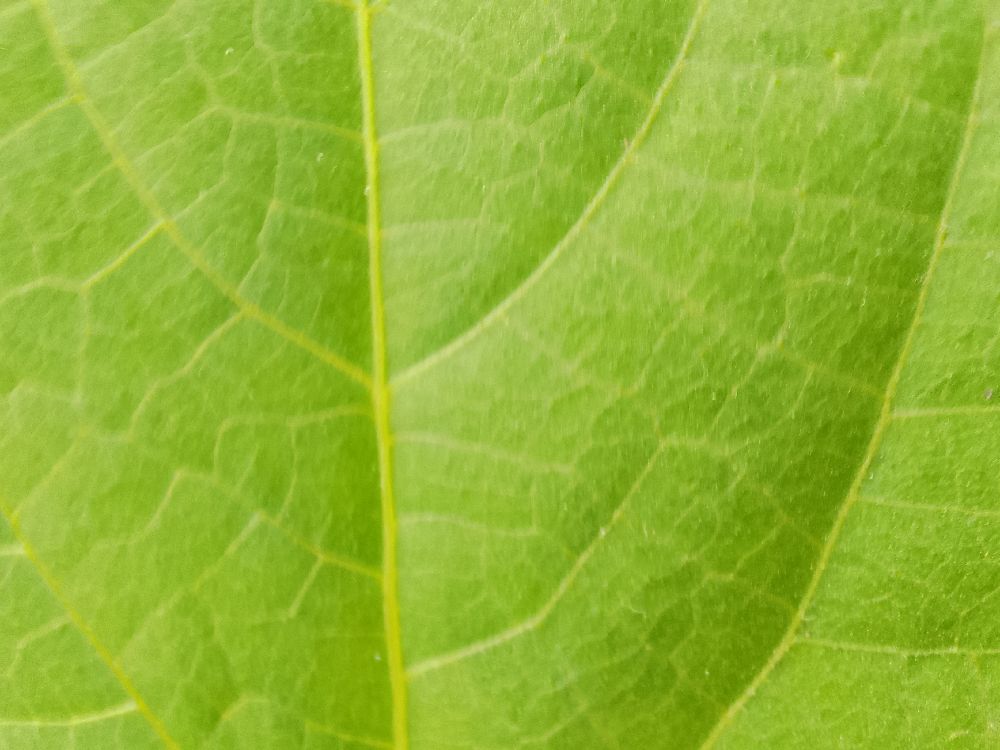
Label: healthy